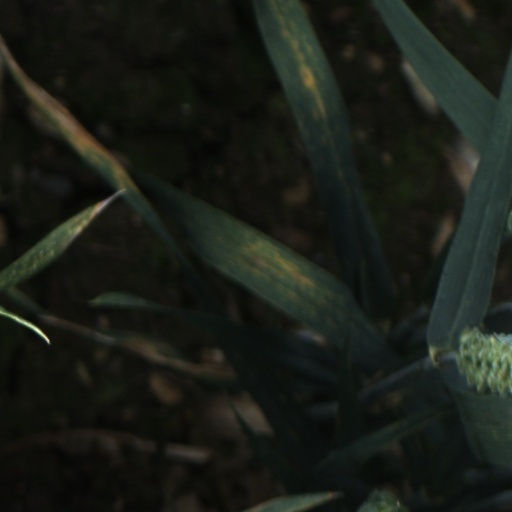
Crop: wheat